Lucas Pratto

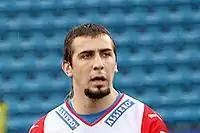
Pratto with Lyn in 2009

Product of Defensores de Cambaceres lower divisions, Pratto joined Argentine club Boca Juniors in 2006, after a recommendation by Martín Palermo. Once in the La Boca-based team, he was sent to the team's fifth division, where he scored more than 20 goals and formed an attacking partnership with Óscar Trejo.